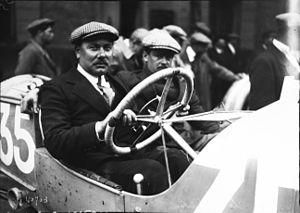
Robert Laly, né en 1885 et décédé en 1973 à Levallois-Perret, est un pilote automobile de course français, d'épreuves pour voitures de sport et de Grand Prix.